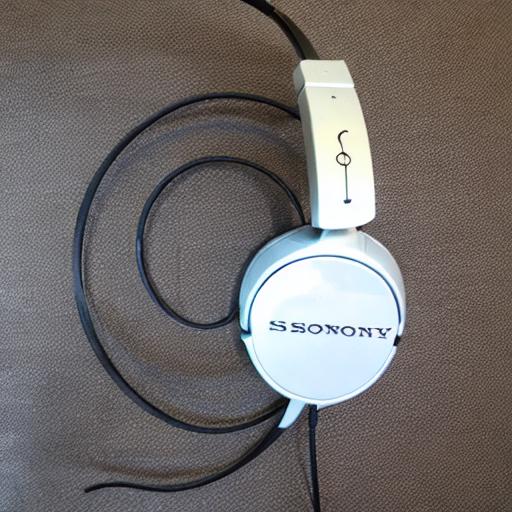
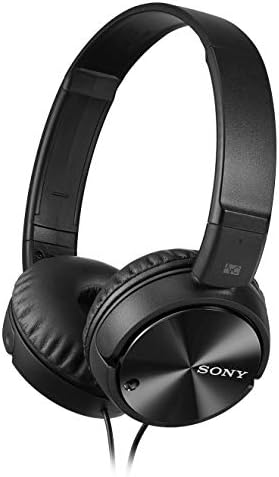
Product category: headphones
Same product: no